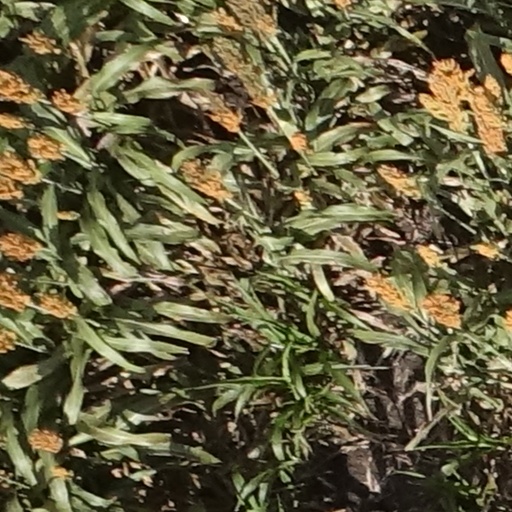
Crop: sorghum